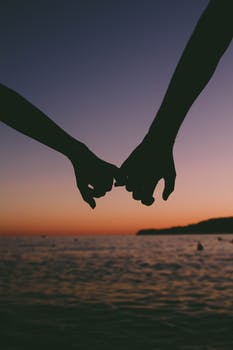
Label: No Watermark